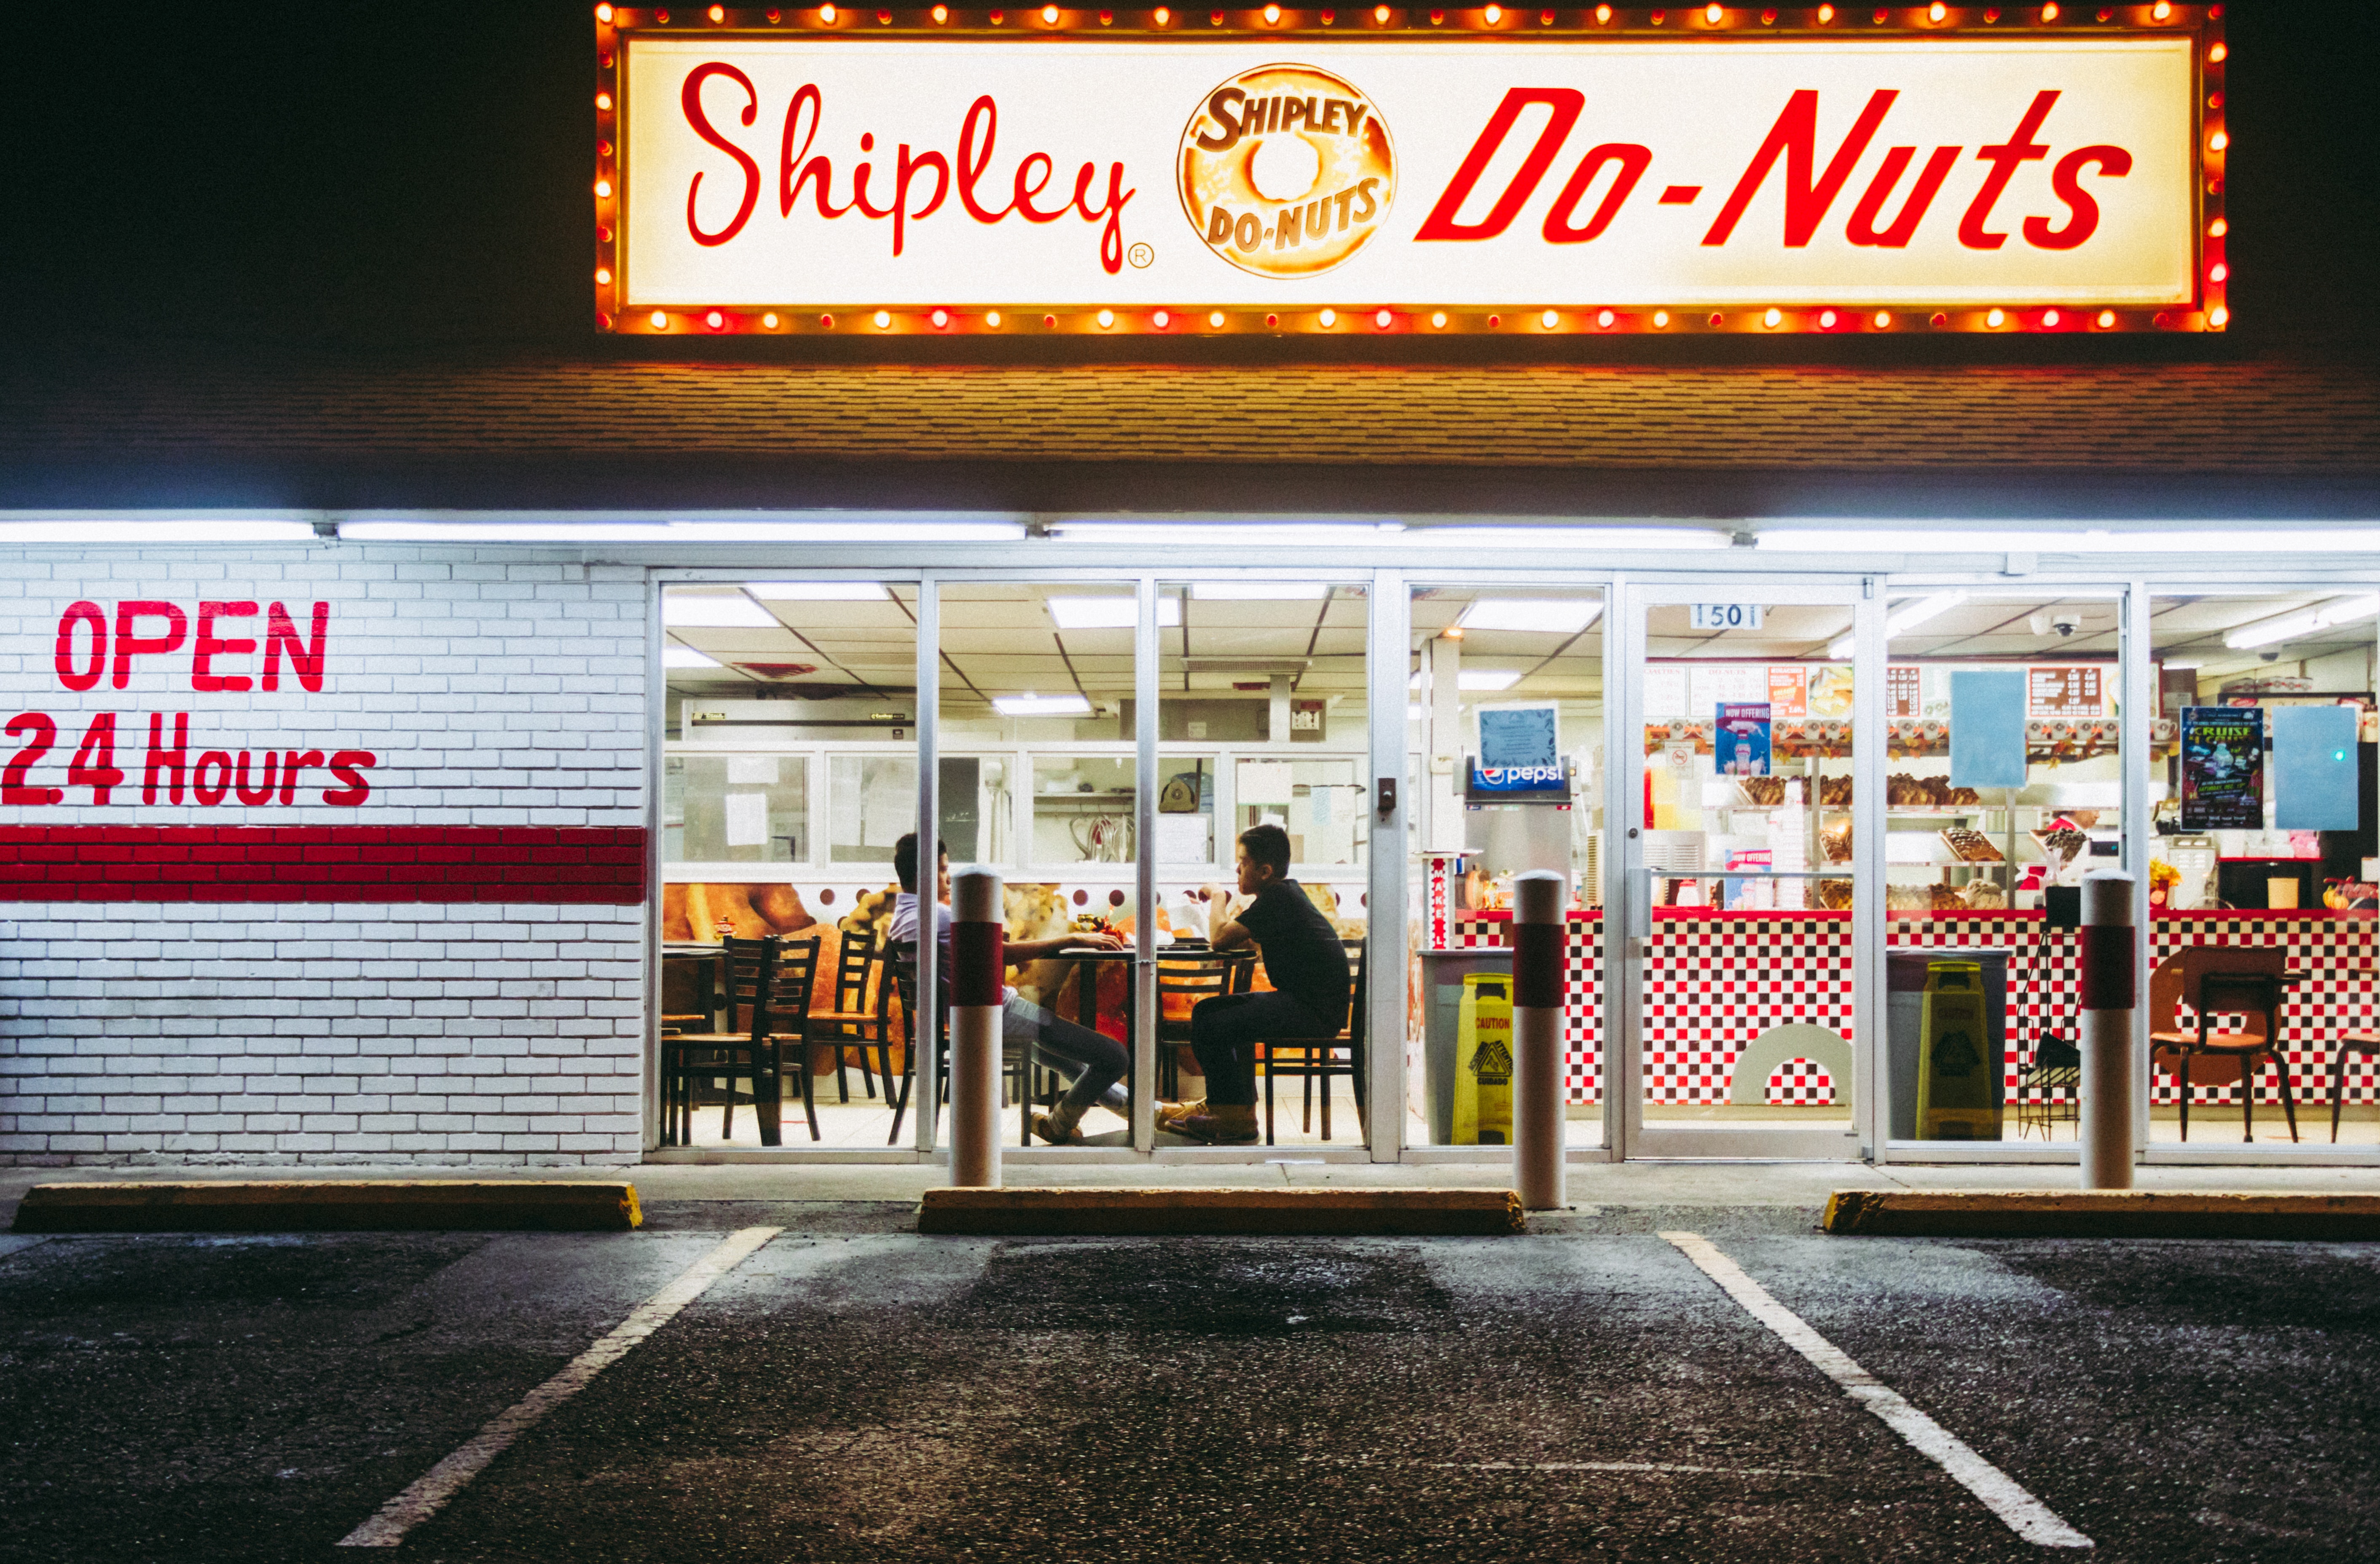
store, retail, signage, fast food restaurant, convenience store, advertising, fast food, city, outlet store